Hämeenlinna Ice Hall

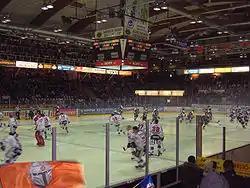
HPK and HIFK players warm up before a Finnish ice hockey league game in March 2006.

Hämeenlinna Ice Hall (also known as Patria-areena, Rinkelinmäen jäähalli or Hämeenlinnan jäähalli or Ritari-areena) is an arena in Rinkelinmäki, Hämeenlinna, Finland. It is primarily used for ice hockey and is the home arena of the Liiga team HPK and the Naisten Liiga team HPK Kiekkonaiset.